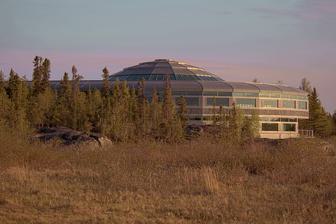
Building: Northwest Territories Legislative Building
Country: Canada
Year built: 1993
Government of the Northwest Territories of Canada in Yellowknife Northwest Territories Legislative Building Northwest Territories Legislative Building Yellowknife, NWT, Canada General information Architectural style Postmodern Location 4570 48th Street Box 1320 Yellowknife , Northwest Territories X1A 2L9 Coordinates 62°27′34″N 114°22′55″W / 62.45944°N 114.38194°W / 62.45944; -114.38194 Completed 1993 Inaugurated 1994 Client Legislative Assembly of the Northwest Territories Owner Government of the Northwest Territories Technical details Floor count 2 Design and construction Architect(s) Matsuzaki Wright Architects Inc. in association with Ferguson Simek Clark/Pin Matthews The Northwest Territories Legislative Building is the home of the Legislative Assembly of the Northwest Territories , in Yellowknife , Northwest Territories . The territory's legislature has used many permanent and temporary facilities throughout its history. The most recent structure was built in 1993 and commenced usage in 1994, being officially opened that year by Canada's monarch , Queen Elizabeth II . Designed by Ferguson Simek Clark/Pin Matthews (of Yellowknife), in association with Matsuzaki Wright Architects Inc (of Vancouver), the building is two stories tall and contains two round halls: the Great Hall and the Caucus Room. The grounds, overlooking Frame Lake, were laid out by Cornelia Oberlander . Early Government House The North-West Council was first housed in the Early Government House building in Fort Garry, originally built for the provisional government of Louis Riel . The building was the official residence of the Manitoba lieutenant governor and was used until 1883, when the lieutenant governor moved into newer quarters. Swan River Barracks The Northwest Territories government moved to Fort Livingstone in 1876. Legislative sessions were held inside the Swan River Barracks which operated and housed the North-West Mounted Police . The Barracks were built two years earlier in 1874, and destroyed by a wild fire long after the Government left in 1884. In addition to serving the Government, the Barracks served as living quarters for 185 men and their horses. Sketch of Fort Livingstone circa 1877, with the Swan River Barracks visible at top, centre NWT Government House, Battleford Further information: Government House (Battleford) The NWT Government House in Battleford was the first building designed for the Northwest Territories Legislative Assembly. It was used for sessions from 1877 to 1883. The building also served as residence for the Lieutenant Governor who had to preside over Assembly sessions and the Executive council. The building was destroyed by fire in 2003. Territorial Administration Building, Regina Territorial Administration Building, Dewdney Avenue, circa 1915; legislative chamber in foreground The Territorial Government buildings in Regina, dating from 1883, consisted of the Legislative Building, the Administration Building and the Indian Office and were designed by the Dominion architect, Thomas Fuller . The mansard roofed Administration Building remains standing. After the North-West Territories Legislature was moved to Ottawa in 1905, the building housed the Legislative Assembly of Saskatchewan until 1910. In 1922 the building was partially destroyed by fire; the Saskatchewan government repaired the building and leased it to the Salvation Army until 1971. The building was fully restored and made a heritage site in 1979. Ottawa After the Legislative Assembly was dissolved in 1905 the government operated out of an office building on Sparks Street in Ottawa. Stolen bear skin In 1985 the Assembly was meeting in a temporary space at the Yellowknife Inn. One night in early August, the polar bear hide that decorated the table was taken. It had been on loan from the Hudson's Bay Company collection in Winnipeg . The thief or thieves left behind the narwhal tusk that was left atop it, as well as other beaver and seal pelts on the walls, suggesting the bear hide had been the target of the theft. The hide was valued at CAN$10,000–15,000 at that time (CAN$25,000–37,000 in current dollars ). The legislative assembly was taken by surprise. Despite extensive coverage in the local media, it was never recovered. During that time, the public was allowed to tour the legislative spaces, including the meeting room, with guides. The doors were locked at night, but security was otherwise minimal. Former assembly speaker and territorial commissioner Anthony Whitford believes that the thieves may have posed as workmen to take it, since the chamber's decorations were often packed up and put away between assembly sessions. "It may have been a crime of opportunity", he observed. Since no leads ever emerged, Whitford believes it was taken out of the territory. Too many people in Yellowknife knew each other, he told Up Here in 2019, for no one to have seen it or talked about it if it had been kept in the city somewhere. "Because surely by now, all those years have gone by, it would have surfaced", he said. "I mean it's no good if you don’t show it off!" When the current building opened in 1993, Ludy Pudluk , then MLA for the High Arctic, donated a replacement, the one currently on display. Several of its claws have had to be replaced by a taxidermist , but it is otherwise intact. Yellowknife Legislature Main entry to the Legislative Assembly Building The new Legislative Assembly Building in Yellowknife was completed in 1993. It was the first building specifically built for the needs of the assembly since the Territorial Administration Building in Regina. It was designed with themes from the local native populations and for a 100-year-plus life span. Elizabeth II , Queen of Canada , with her consort, Prince Philip, Duke of Edinburgh , opened the legislative building on 21 August 1994. Sited directly on the shore of Frame Lake , the structure is nestled between outcroppings of the Canadian Shield, a natural peat bog, and large stands of existing trees. Natural materials were used extensively, including zinc panels, maple ceiling and panels, and slate floors. The exterior cladding is zinc, an economically significant material mined in the Territories. The curved roof edges provide a finished appearance for airplane passengers taking off/landing at the nearby main airport across the lake, in addition to its airplane-wing shape helping to wind-scour snow from the roof to avoid ice and water damage. The Great Hall has floor-to-ceiling windows facing directly into the treed forecourt allowing the natural slate floor appear to merge the inside with the outside. Special consideration was given to maximizing natural light to all of the main spaces and offices. Opening vent panels in each member's office provides user control of fresh air and an environment suited for people who may not be accustomed to spending days in an air-conditioned office building. The Chamber The Chamber and Caucus Room are circular to support the consensus-style government. Translation booths surround the chamber for translators to provide simultaneous translation of the territories' 11 official languages for all Members. Skylights ring the Chamber and Caucus Room as sunlight and daylight come from 360 degrees during the summer. The wall behind the Speaker is of hand-tooled zinc which mimics nearby rock formations. The stand in front of the Speaker's chair is for the parliamentary mace which, in addition to indicating the authority of the Crown, incorporates ivory walrus tusks and wood from the ill-fated ships of the 1845 Franklin expedition . The Mace of the Legislative Assembly Construction was undertaken using a fast-track method to meet critical construction and opening deadlines. Major construction materials needed to be brought north to Yellowknife, including by ferry in the summer and ice roads in the winter. During spring thaw and fall freeze-up neither was accessible. The steel structure therefore had to be erected during the winter which meant almost no welding was possible and most connections had to be bolted. Careful attention was given to preserving and restoring the landscape, which involved careful protection of existing trees which were only 3 m (10 feet) from the exterior walls. Native plants were harvested and propagated in "The South", where growing seasons are longer, then returned to the site for restoration of the lakeshore and peat bog.  The services annex for the building also has a planted roof which lessens the reduction in natural planted area by the building's footprint. References